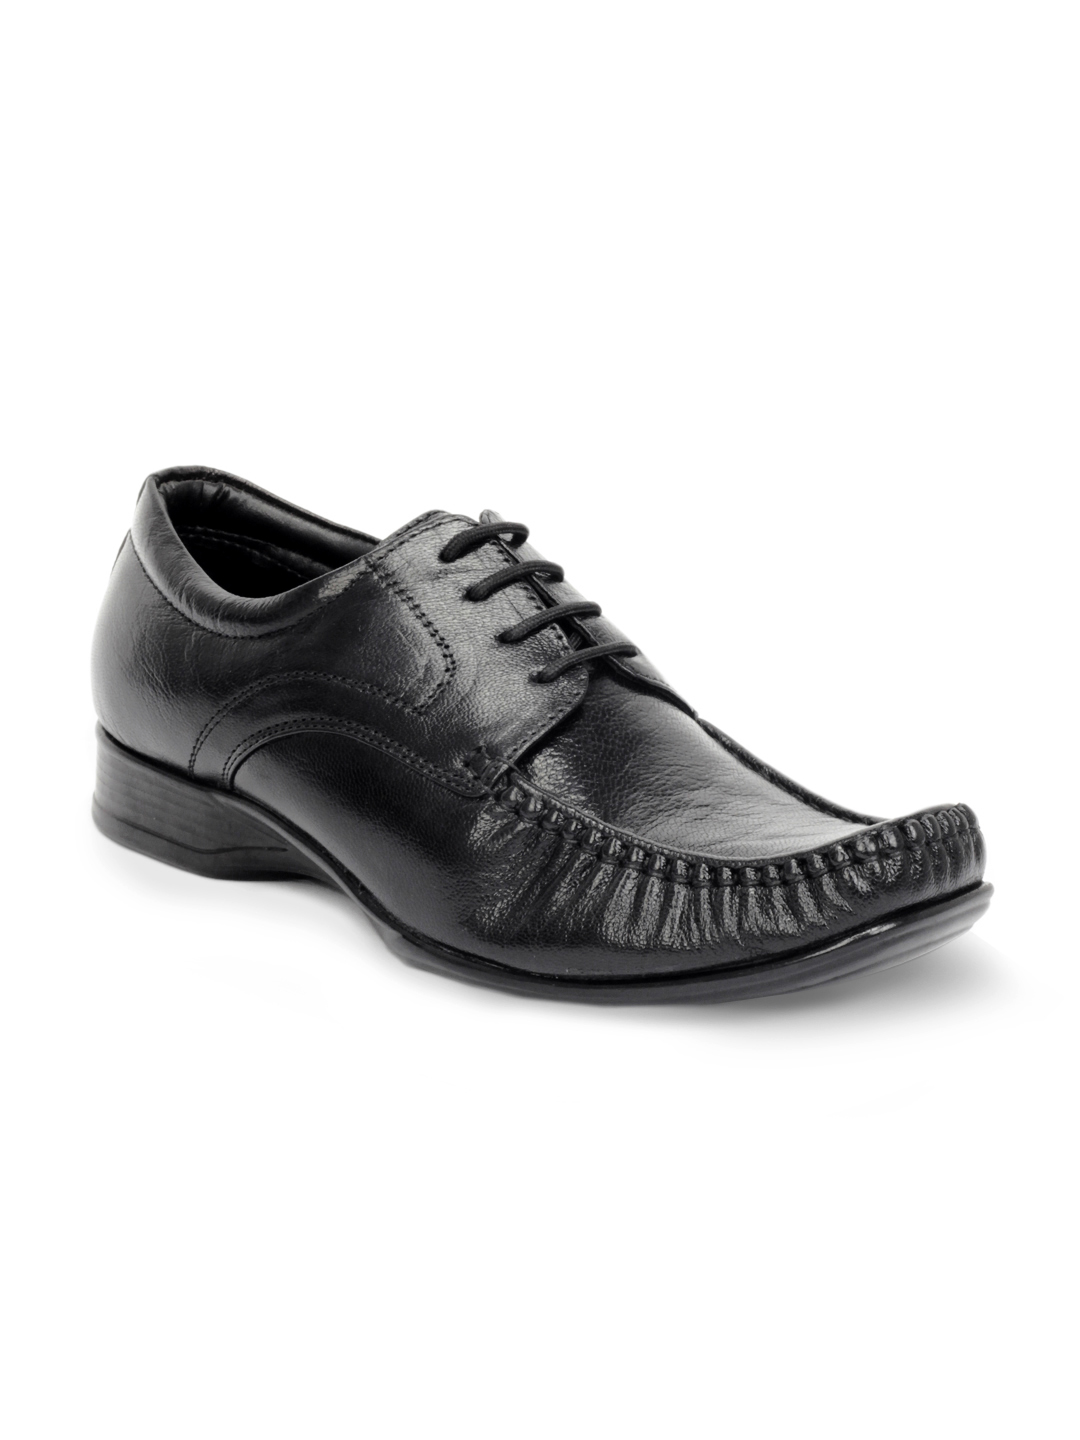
Bata Men Black Mocassino Formal Shoes
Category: Footwear / Shoes / Formal Shoes
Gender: Men
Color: Black
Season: Summer 2012
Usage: Formal